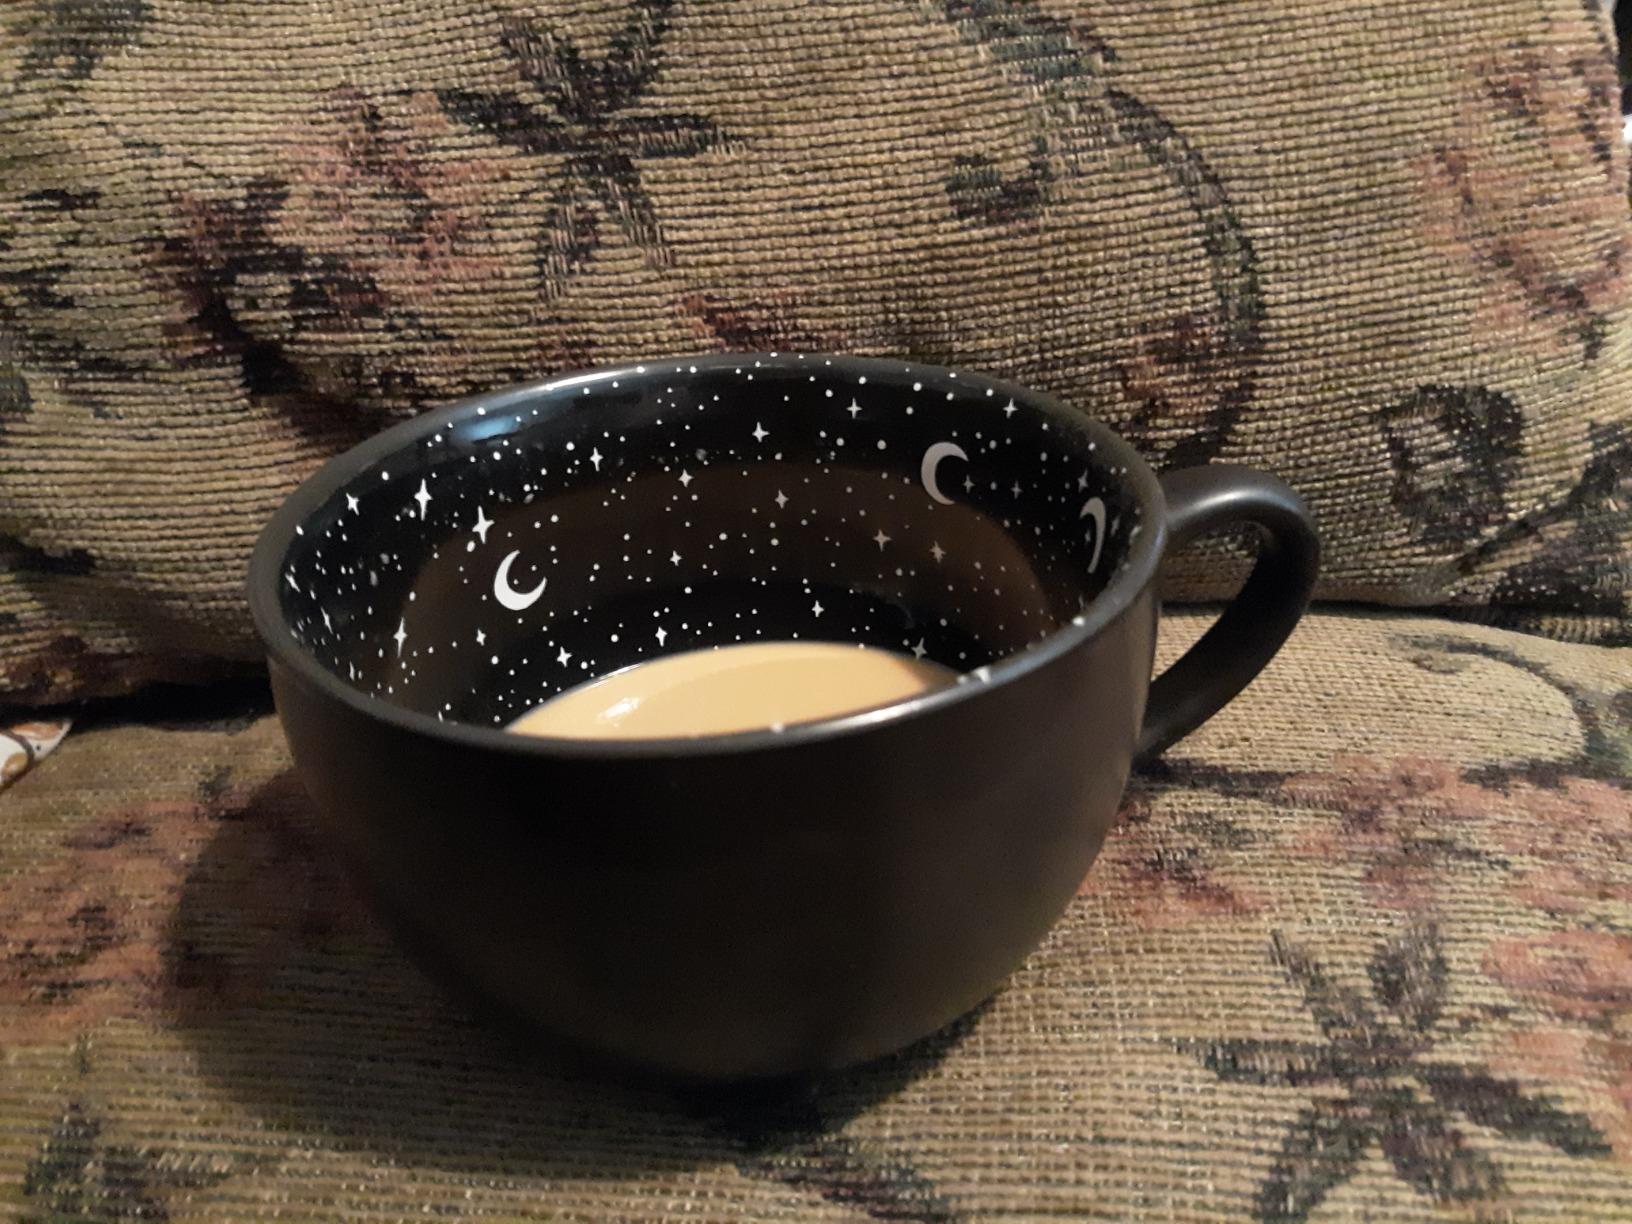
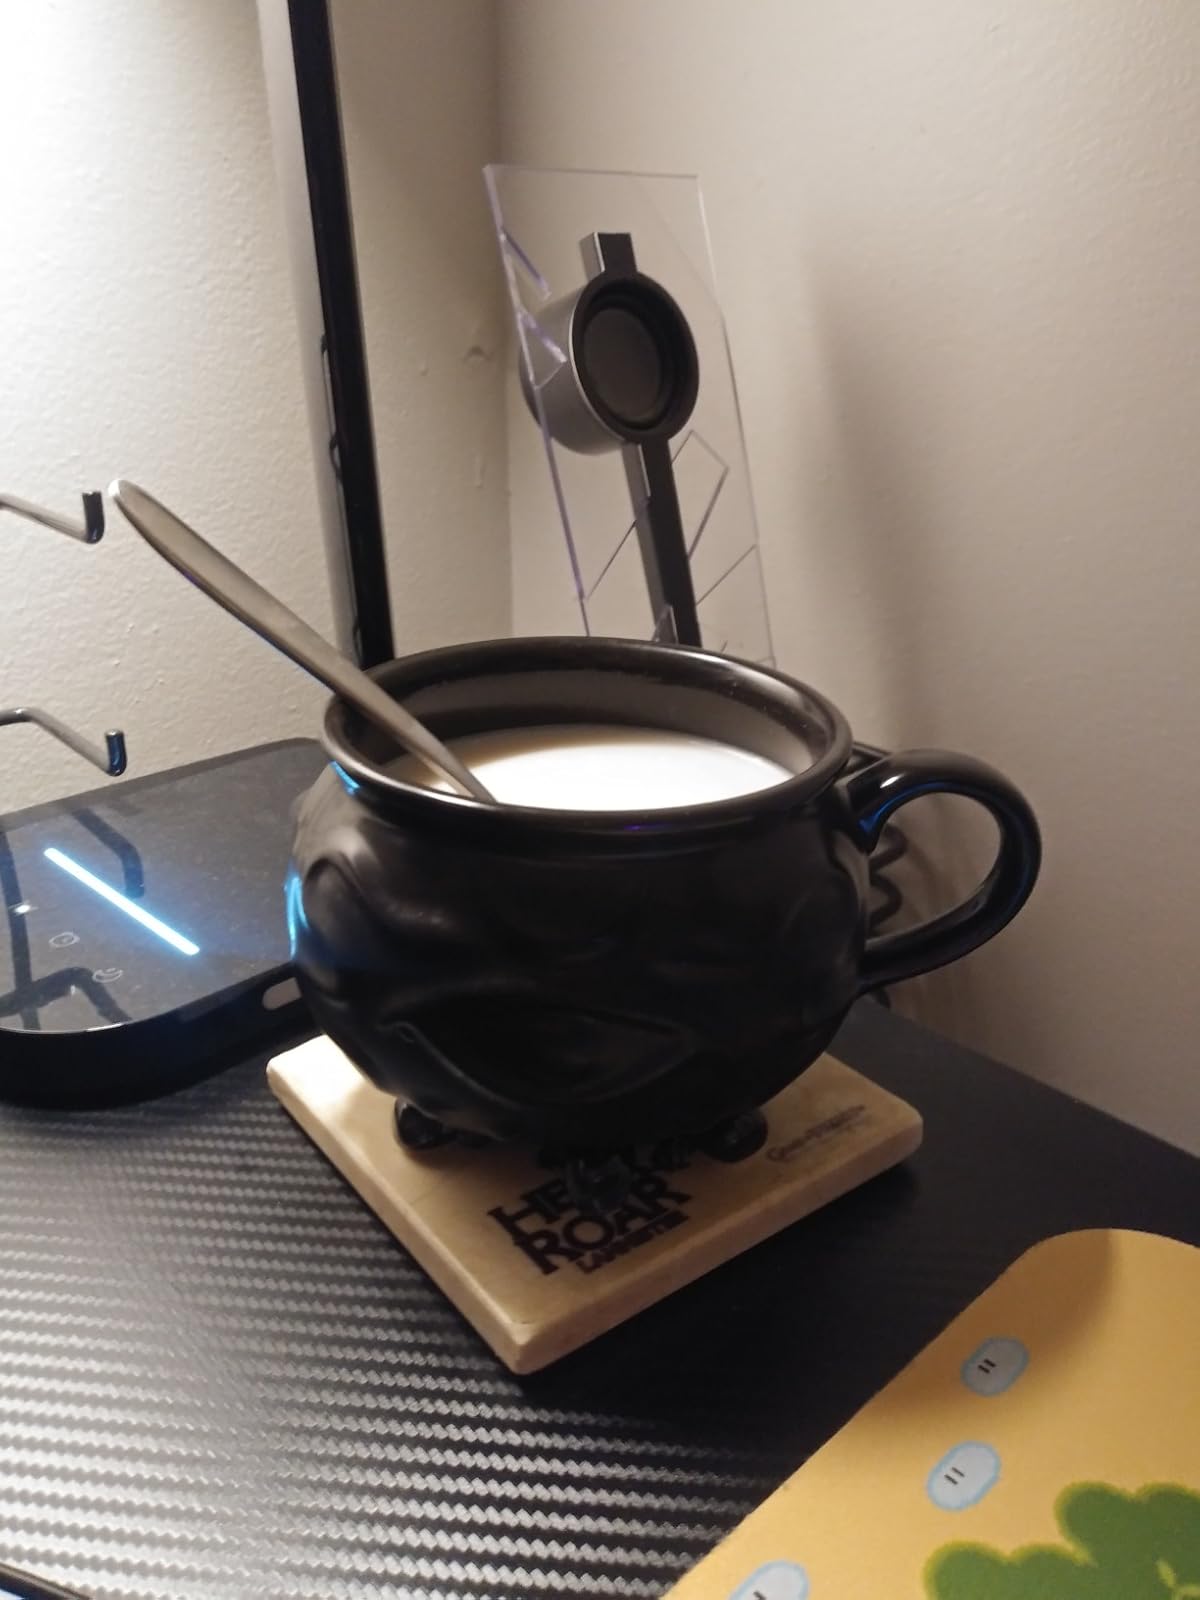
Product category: items_mug
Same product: no